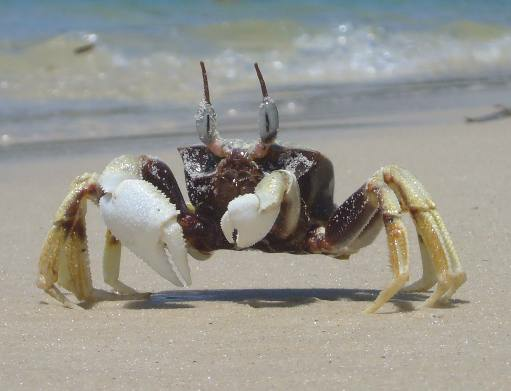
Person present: No